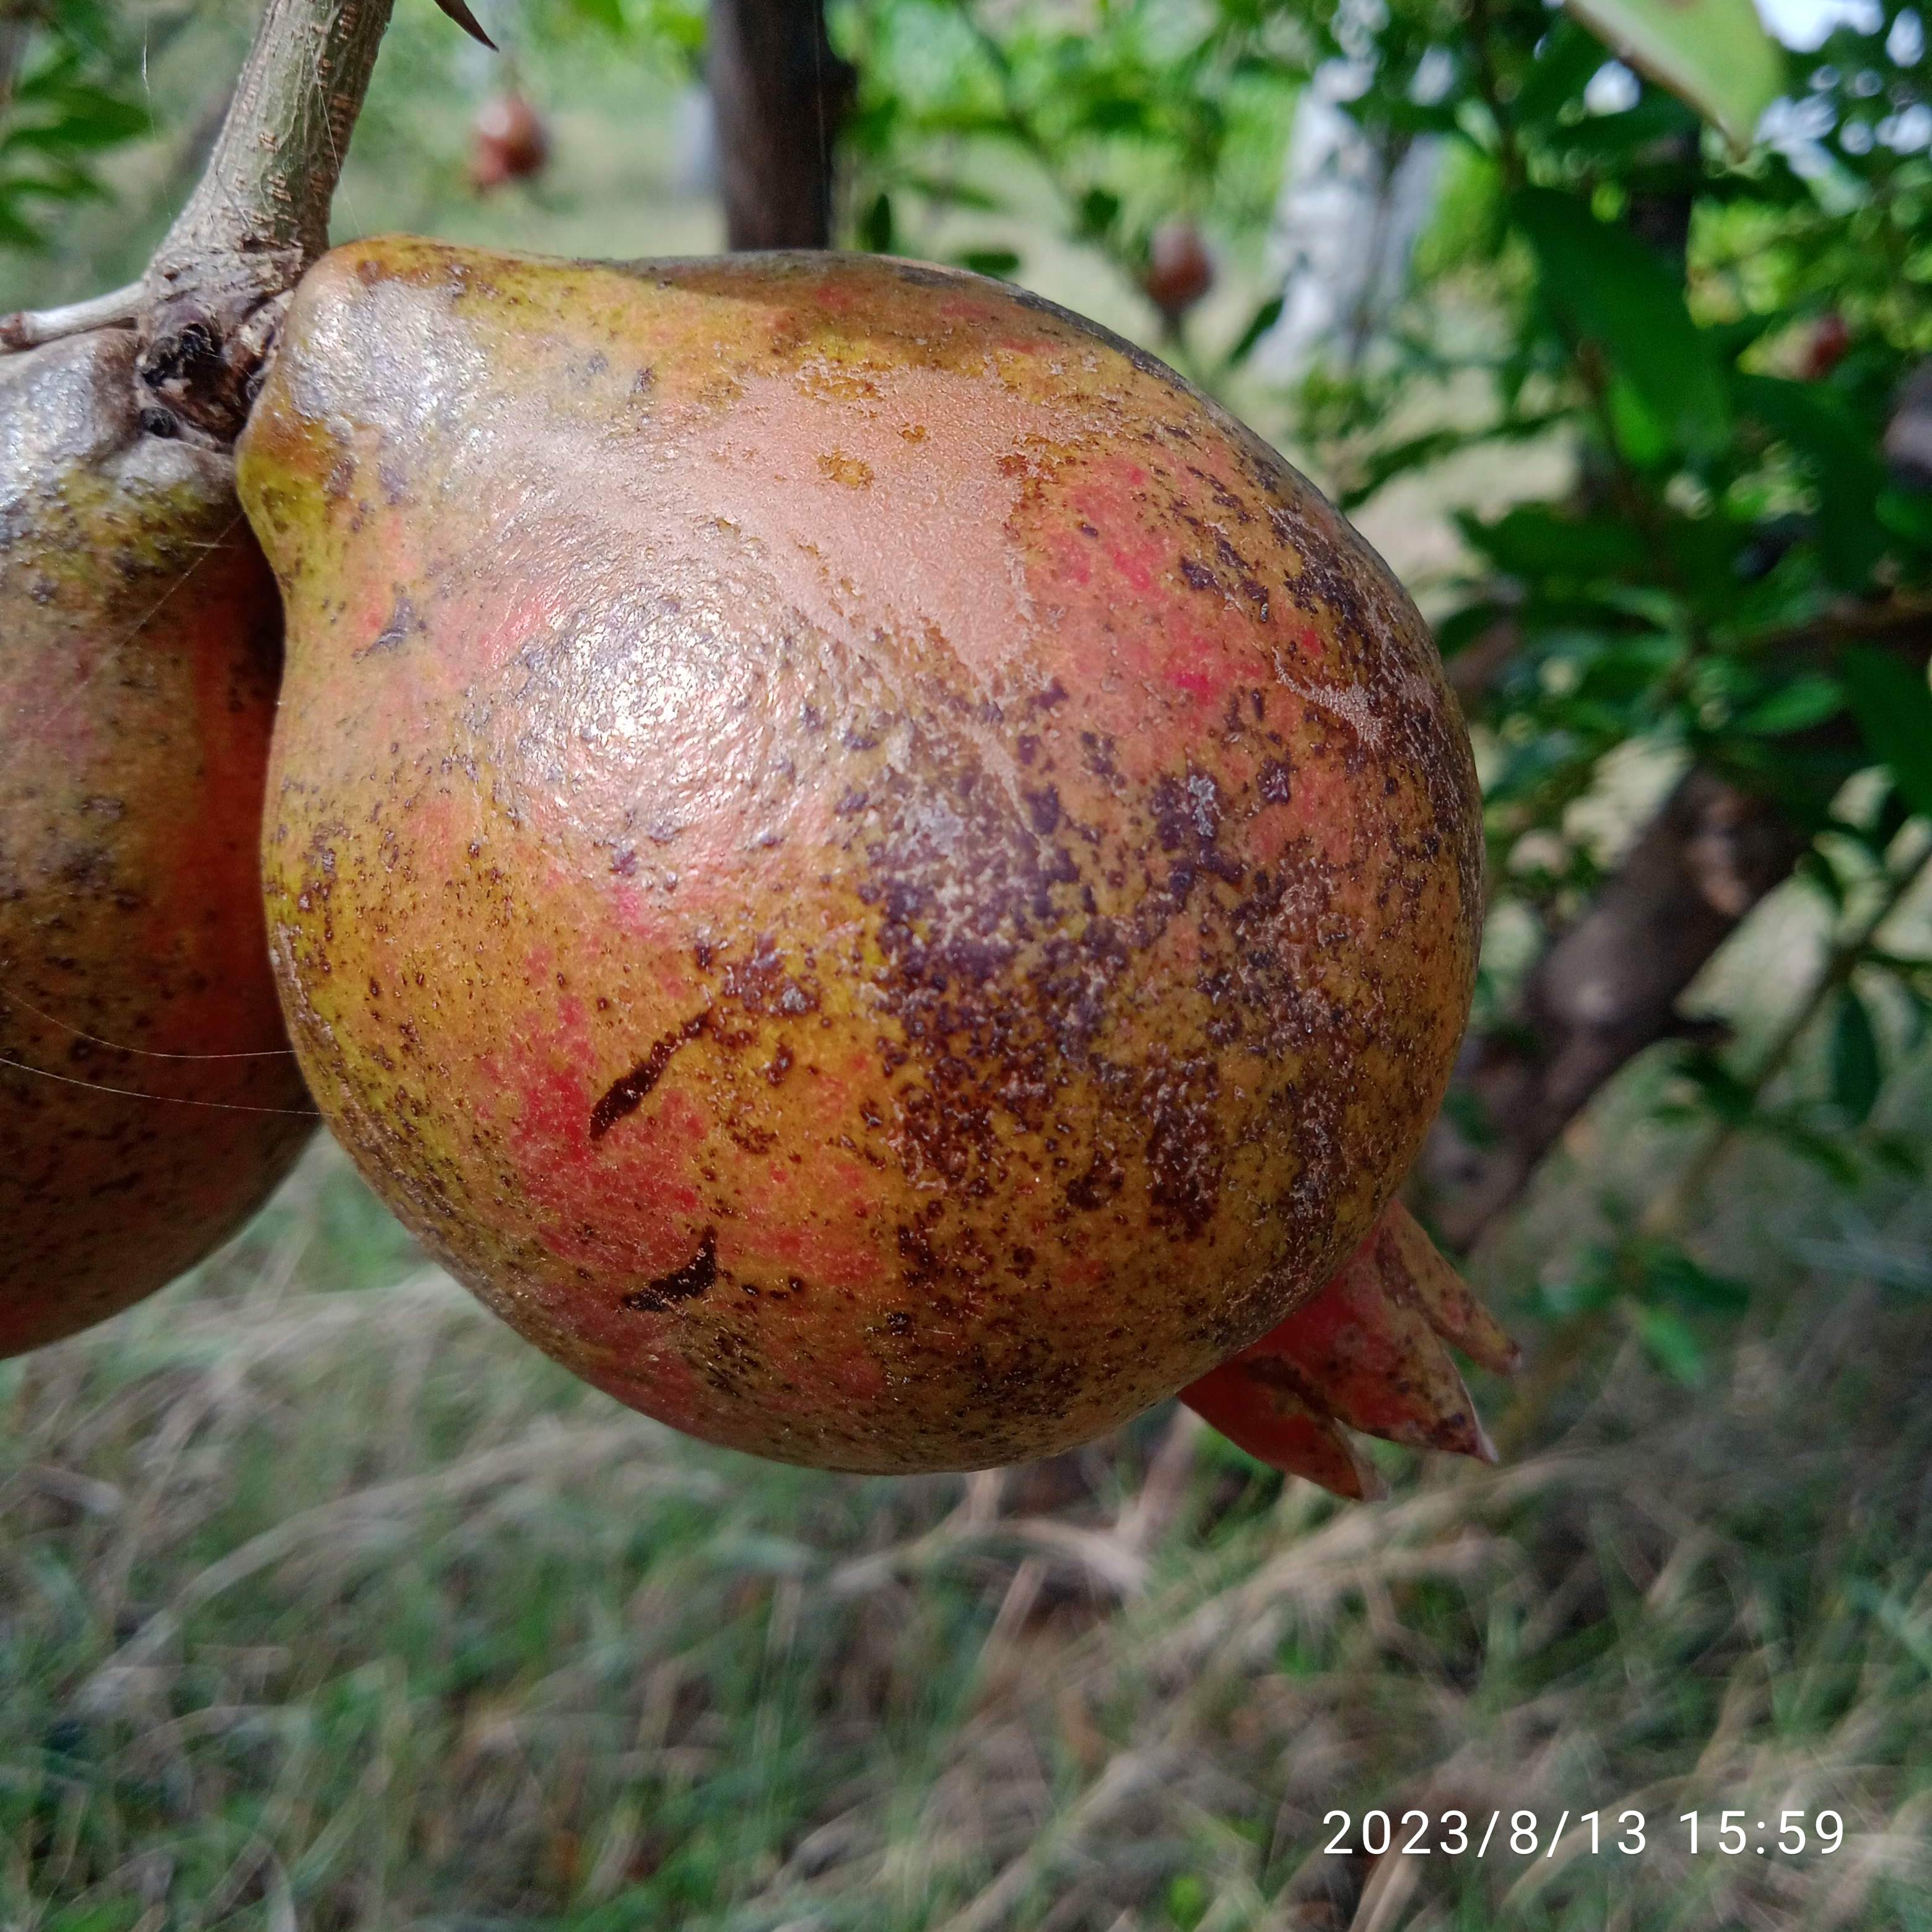
Label: Cercospora